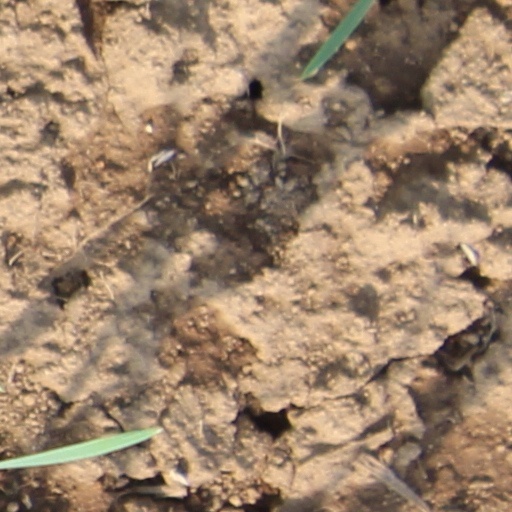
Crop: wheat